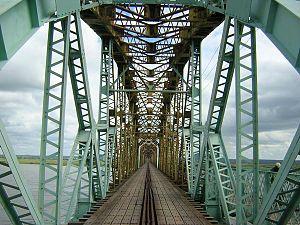
Le Pont Dona Ana enjambe le Zambèze entre les villes de Vila de Sena et Mutarara, au Mozambique, reliant les deux parties du pays. C'est, à l'origine, un pont ferroviaire sur la ligne reliant le Malawi et les mines de charbon de Moatize, au Mozambique, avec le port de Beira.
La liste des ponts les plus longs au monde recense les viaducs ou complexes de viaducs ou de ponts de longueur totale supérieure ou égale à 3 kilomètres et classés par ordre décroissant de longueur d'une part et les ouvrages de transports guidés d'autre part. Pour une liste de ponts classés selon leur portée, voir la liste des ponts suspendus et celle des ponts à haubans.